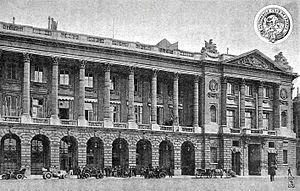
Façade de l'Automobile Club de France en 1900 depuis la place de la Concorde
Le baron Étienne Gustave Frédéric van Zuylen van Nyevelt van de Haar, né le 16 octobre 1860 et mort le 8 mai 1934 à Nice, est un philanthrope et cavalier belge, importante personnalité du monde automobile. Fils d'un ancien ambassadeur des Pays-Bas en France, il est le petit-fils de Jean-Jacques van Zuylen van Nyevelt, l'époux de Hélène de Rothschild et le grand-père de Marie-Hélène de Rothschild.